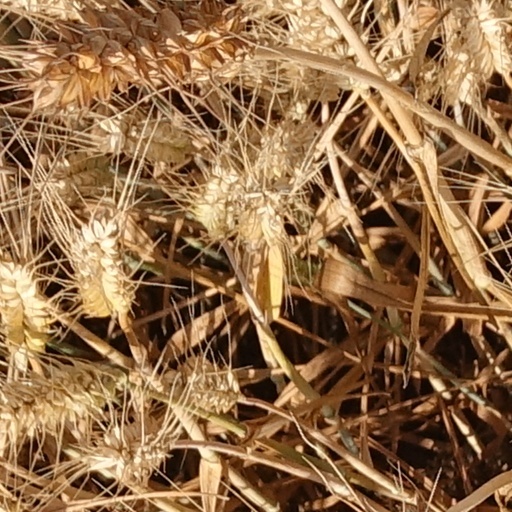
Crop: wheat